Jetty Rae

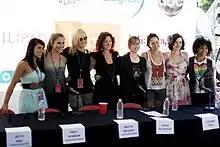
Jetty Rae (far left) at Lilith Fair 2010 with Sarah McLachlan and other artists

Rae, who considers herself a blue-collar musician, attributes the start of her musical career to the death of her grandfather, which prompted her to write her first original song "Sunshine". She says she first began writing and playing music to process her feelings but now uses her music to "serve her listeners and audience". Her first show was at Durty Jake's bar in Kona, Hawaii. While there, she joined the rap and hip-hop group Soul Chronicle, and toured the Hawaiian Islands, as well as mainland China. Her connection with Soul Chronicle led to her recording with another hip-hop group, The S.O.G. Crew.